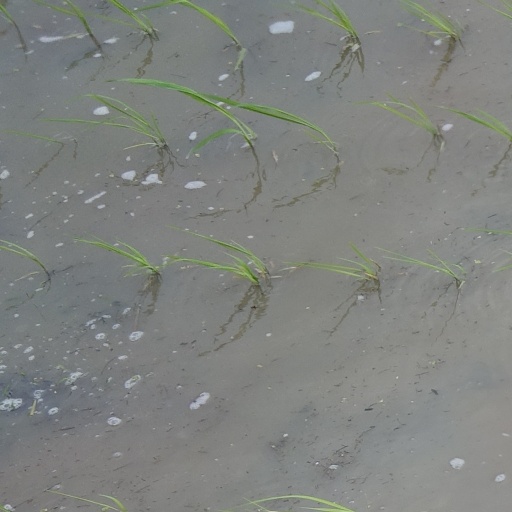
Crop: rice